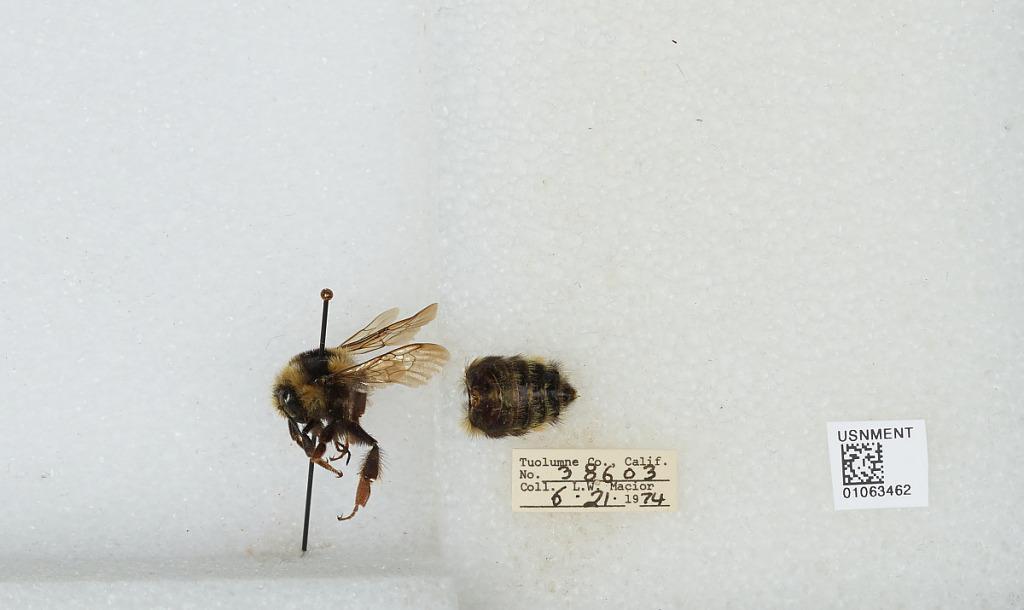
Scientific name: Bombus bifarius nearcticus
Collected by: L. Macior
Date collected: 1974-6-21
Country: United States
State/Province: California
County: Tuolumne
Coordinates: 38.02, -119.94